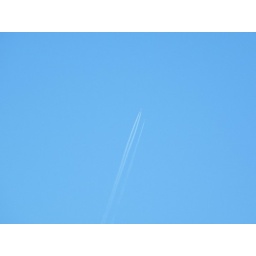
two airplanes passing in the sky